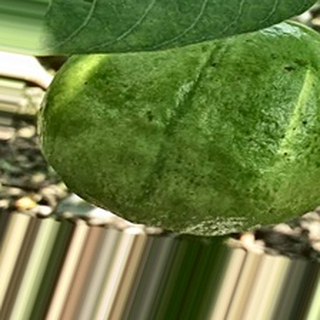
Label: healthy_guava